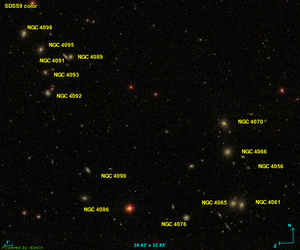
Réalisée avec Aladin et les données de l'étude SDSS
Le groupe de NGC 4066 comprend au moins quatre galaxies situées dans la constellation de la Chevelure de Bérénice. La distance moyenne entre ce groupe et la Voie lactée est d'environ 101,5 Mpc.
NGC 4093 est une galaxie elliptique compacte située dans la constellation de la Chevelure de Bérénice à environ 328 millions d'années-lumière. NGC 4093 a été découvert par l'astronome prussien Heinrich d'Arrest en 1864.
NGC 4061 est une galaxie elliptique située dans la constellation de la Chevelure de Bérénice à environ 328 millions d'années-lumière. NGC 4061 a été découvert par l'astronome germano-britannique William Herschel en 1785. Cette galaxie a aussi été observée par l'astronome britannique John Herschel le 29 avril 1832 et elle a été inscrite au catalogue NGC sous la cote NGC 4055.
NGC 4056 est une galaxie elliptique située dans la constellation de la Chevelure de Bérénice à environ 337 millions d'années-lumière. NGC 4056 a été découvert par l'astronome allemand Albert Marth en 1865.
NGC 4066 est une galaxie elliptique située dans la constellation de la Chevelure de Bérénice à environ 335 millions d'années-lumière. NGC 4066 a été découvert par l'astronome germano-britannique William Herschel en 1785.
NGC 4089 est une galaxie elliptique située dans la constellation de la Chevelure de Bérénice à environ 331 millions d'années-lumière. NGC 4089 a été découvert par l'astronome prussien Heinrich d'Arrest en 1864.